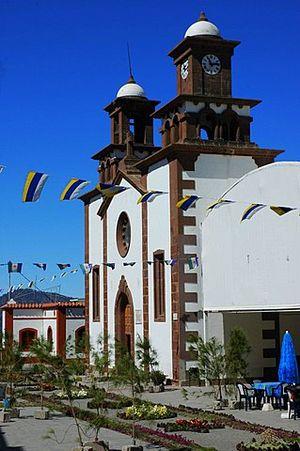
Artenara est une commune de la communauté autonome des Îles Canaries en Espagne. Elle est située à l'ouest de l'île de Grande Canarie dans la province de Las Palmas, au sud-ouest de Las Palmas de Gran Canaria et au nord-ouest de Puerto Rico.